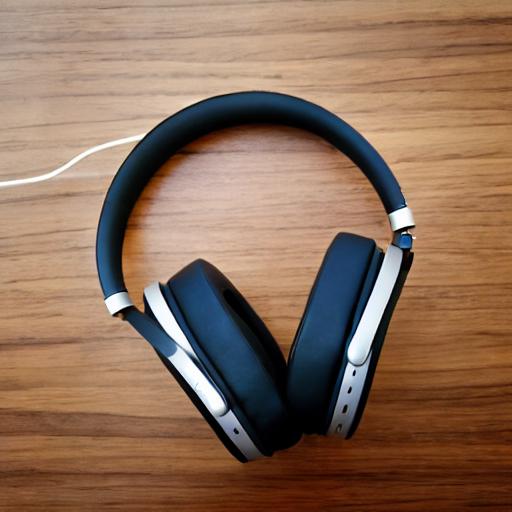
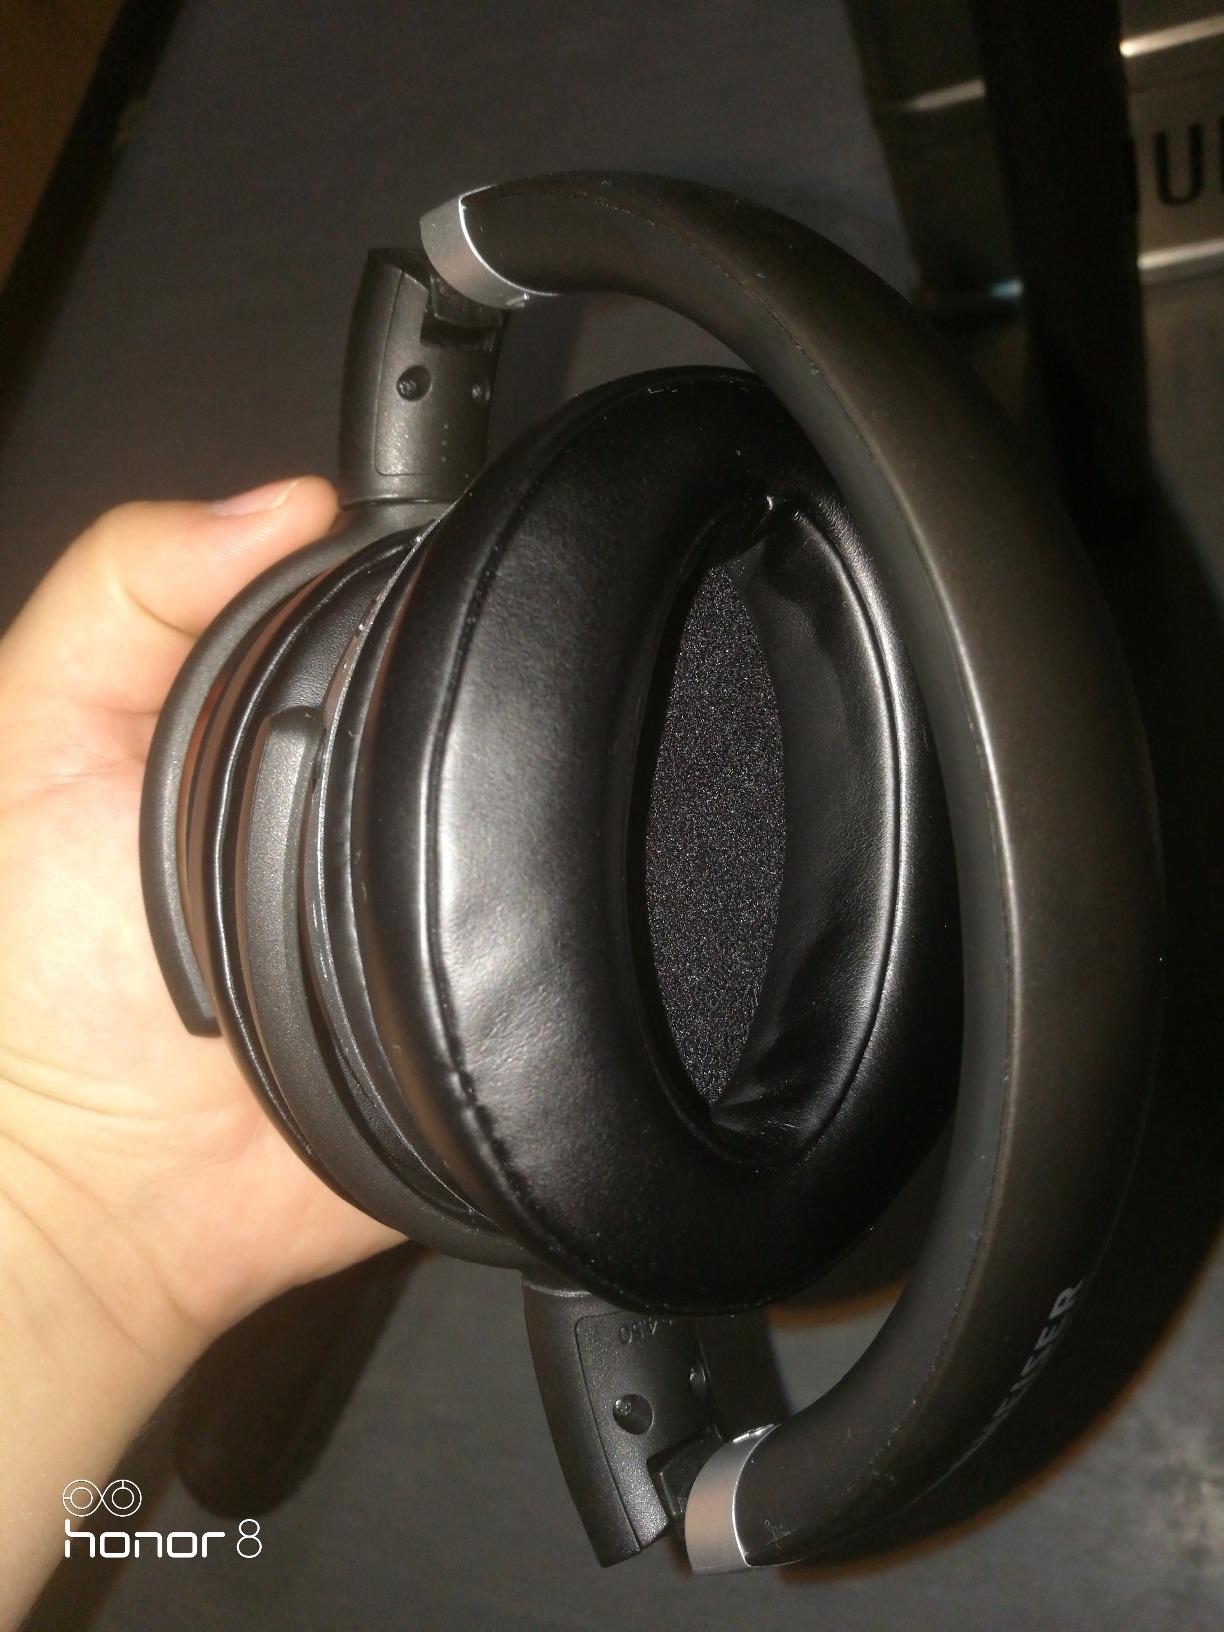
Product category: headphones
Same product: no